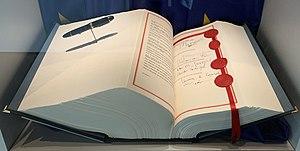
Le traité européen communément appelé traité de Maastricht [maːˈstrɪxt] est le traité fondateur de l'Union européenne. Il structure l'Union européenne autour de trois piliers : les Communautés européennes, la Politique étrangère et de sécurité commune, et la coopération policière et judiciaire en matière pénale. Le traité institue également une citoyenneté européenne, renforce les pouvoirs du Parlement européen et institue l'Union économique et monétaire.